Light fighter

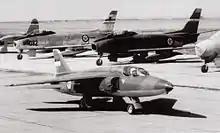
UK's Folland Gnat showing its size relative to the North American F-86 Sabres in the background, which it dominated in several conflicts.

The lightest major fighter of World War II was the Japanese Mitsubishi A6M Zero naval fighter. Entering service in 1940 and remaining in use throughout the war, it had an empty weight of for the A6M2 version, which was extremely light even by the standards of its time. The design team leader, Jiro Horikoshi, intended it to be as light and agile as possible, embodying the qualities of a samurai sword. With Japanese engine technology lagging behind that of the west, but required to out-perform western fighters, the designers minimised weight to maximize range and maneuverability. This was achieved by methods including the use of light weaponry and the absence of armour and self-sealing fuel tanks. Early in World War II the Zero was considered the most capable carrier-based fighter in the world, and the extremely long range meant that the Zero could appear in and strike locations where Japanese air power was otherwise not expected to reach. In early combat operations, the Zero gained a reputation as an excellent dogfighter, achieving a kill ratio of 12 to 1. However, Japan was unable to keep improving the aircraft through the war, primarily limited by lagging engine technology, and by mid-1942 a combination of new tactics and the introduction of better aircraft enabled the Allied pilots to engage the Zero on equal or superior terms. For instance, the larger and heavier Grumman F6F Hellcat had superior performance to the Zero in all aspects other than manoeuvrability. Combined with the US Navy's superior training standards, units equipped with the type achieved a large victory-to-loss ratio against the Zero and other Japanese aircraft.